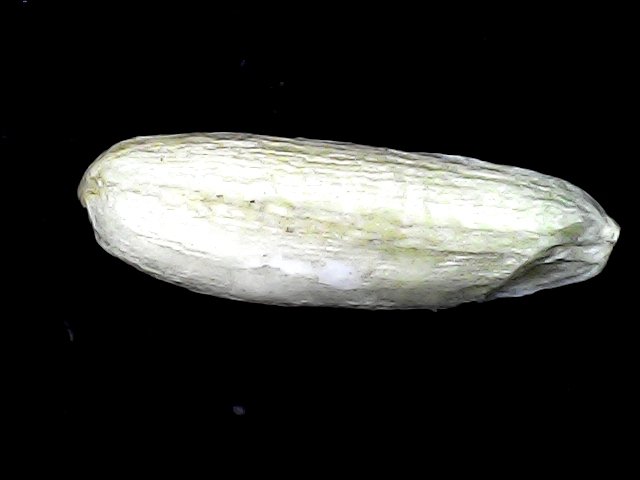
Rice variety: BD85